Phil Murphy

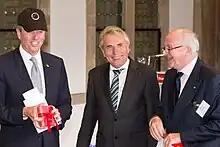
Ambassador Murphy receiving gifts in Köln in mid-2013 near the end of his tenure. Also visible are Peter Jungen (right) and Mayor Jürgen Roters

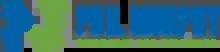
Campaign logo

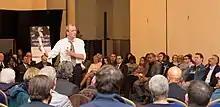
Murphy holding a campaign event

Murphy served as United States Ambassador to Germany under President Barack Obama from 2009 to 2013. The possibility of his being named to the post was first reported by "Spiegel Online International" in May 2009. The former U.S. Ambassador John Kornblum supported the choice, saying, "Murphy has been involved in German-American relations for many years. He's a good choice." An agrément was issued, and Obama formally nominated him to the position on July 9. Murphy was confirmed by the United States Senate on August 7, and appeared with his family in Berlin on August 21. That they arrived in an expensive Gulfstream V executive jet irked Chancellor Merkel, who saw it as evidence of the long practice of presidents awarding wealthy donors with ambassadorships. Murphy presented his credentials in Berlin to German President Horst Koehler on September 3, which the State Department considers his effective start date. He was sworn into the position on September 13.